Federal Ministry of Research, Technology and Space

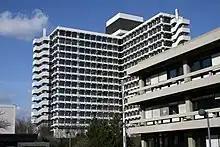
Ministry of Education and Research headquarters building, Bonn

The BMBF currently has eight directorates-general (as at November 2020). These are in addition to the central directorate-general that is responsible for administrative tasks: